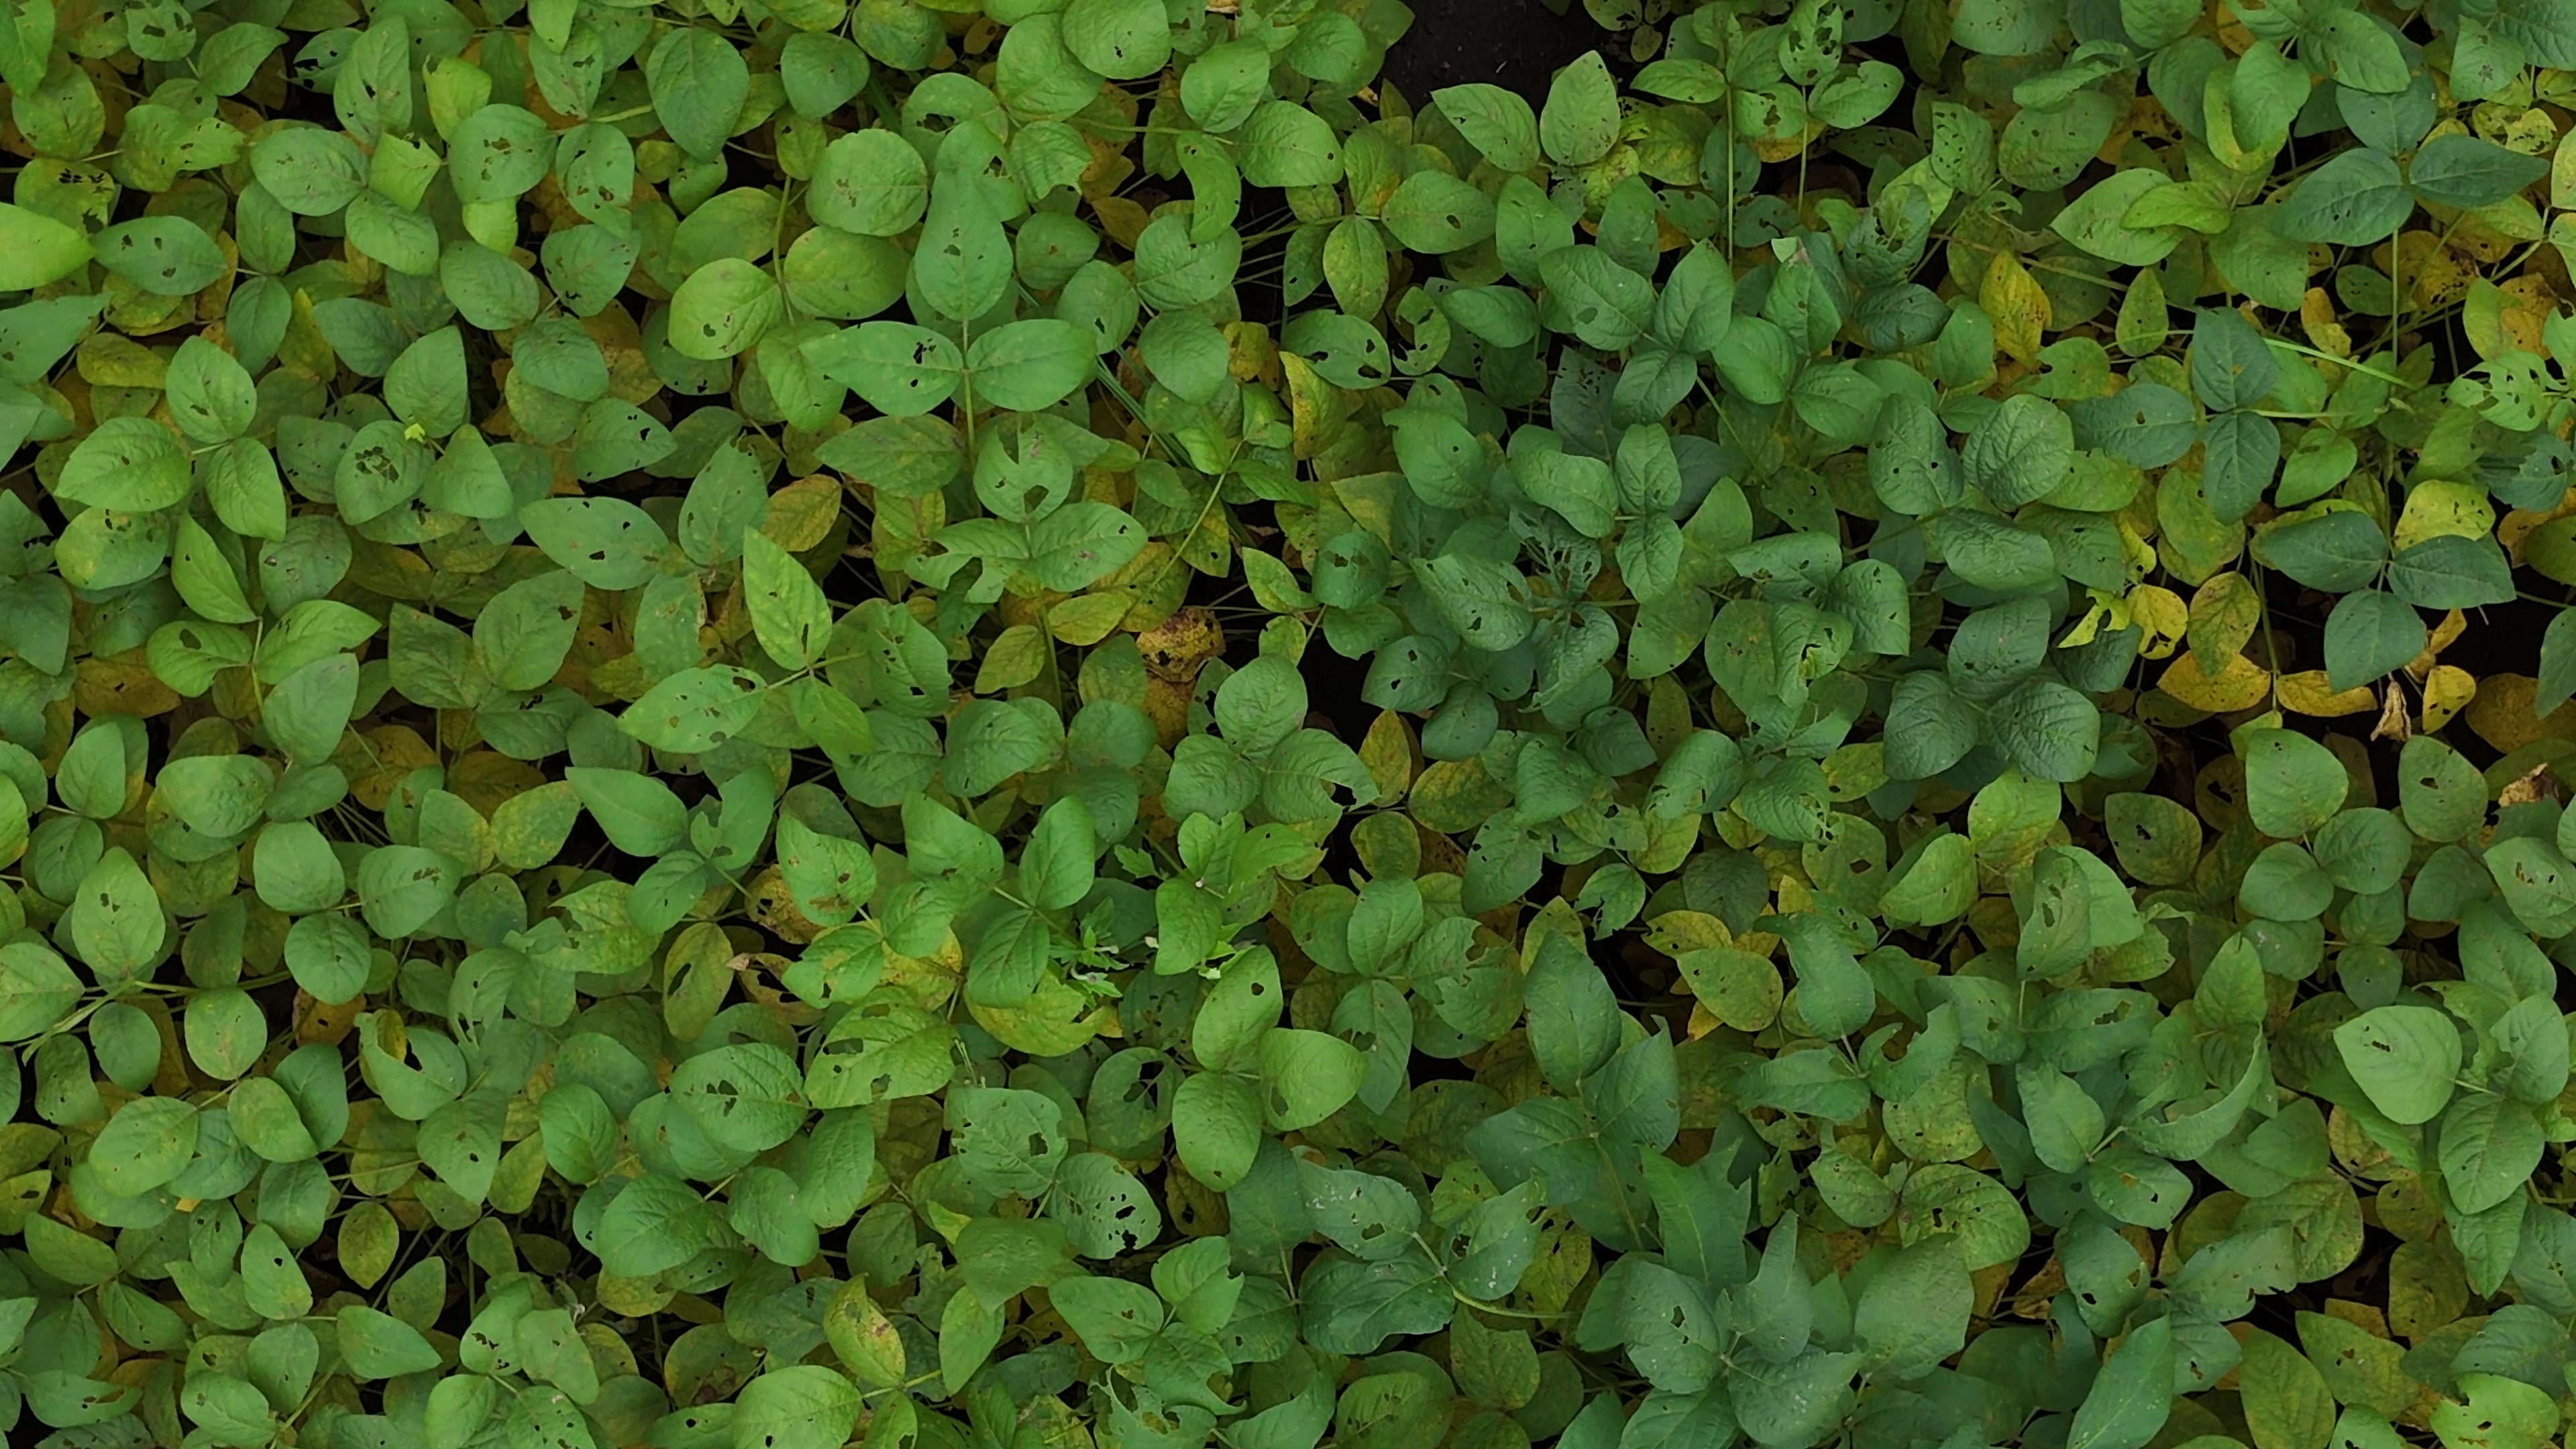
Label: Mosaic